Talamone

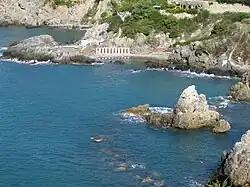
The dock

On the outskirts of Talamone is the southern entrance to the Maremma Natural Park, from where are found some spectacular nature trails.